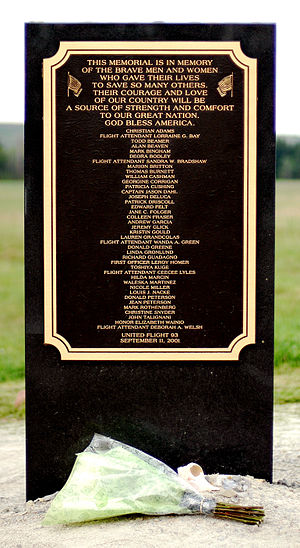
United Airlines' flynummer 93 / Flyet
Et af monumenterne ved det midlertidige mindesmærke. Mindesmærket angiver ikke navnene på flykaprerne.
United Airlines' flynummer 93 var det fjerde fly, der blev kapret som en del af terrorangrebet den 11. september 2001. Flyet skulle ifølge hjernen bag terrorangrebet, Khalid Sheikh Mohammed, have ramt United States Capitol, hovedsædet for USAs Kongres.